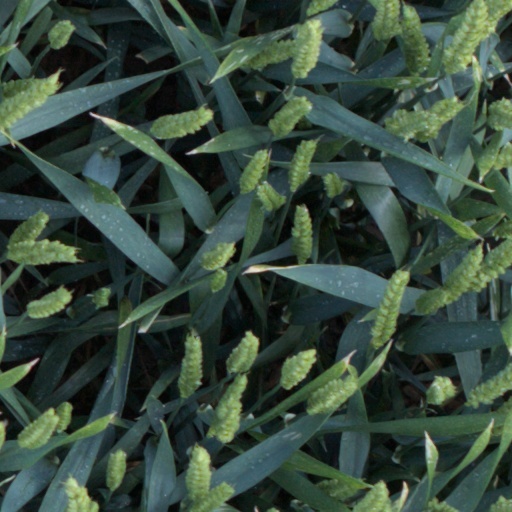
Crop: wheat